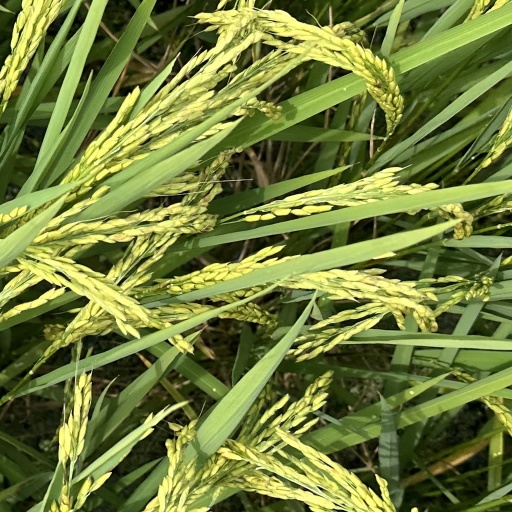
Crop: rice